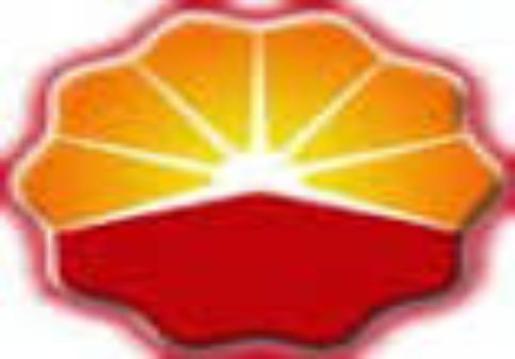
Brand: chinese petroleum
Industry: Others